Girl from Nowhere

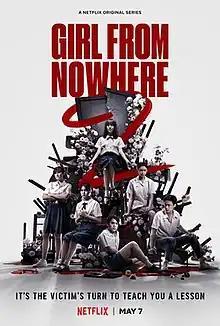
Promotional poster for Season 2

Girl from Nowhere (lit. "New Girl") is a Thai mystery thriller anthology television series created by studio SOUR Bangkok and starring actress Chicha "Kitty" Amatayakul in the lead role.